Niles, Michigan

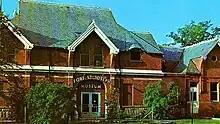

According to the United States Census Bureau, the city has a total area of , of which is land and is water.